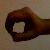
The image shows a hand gesture representing the number 0 in Indian Sign Language.